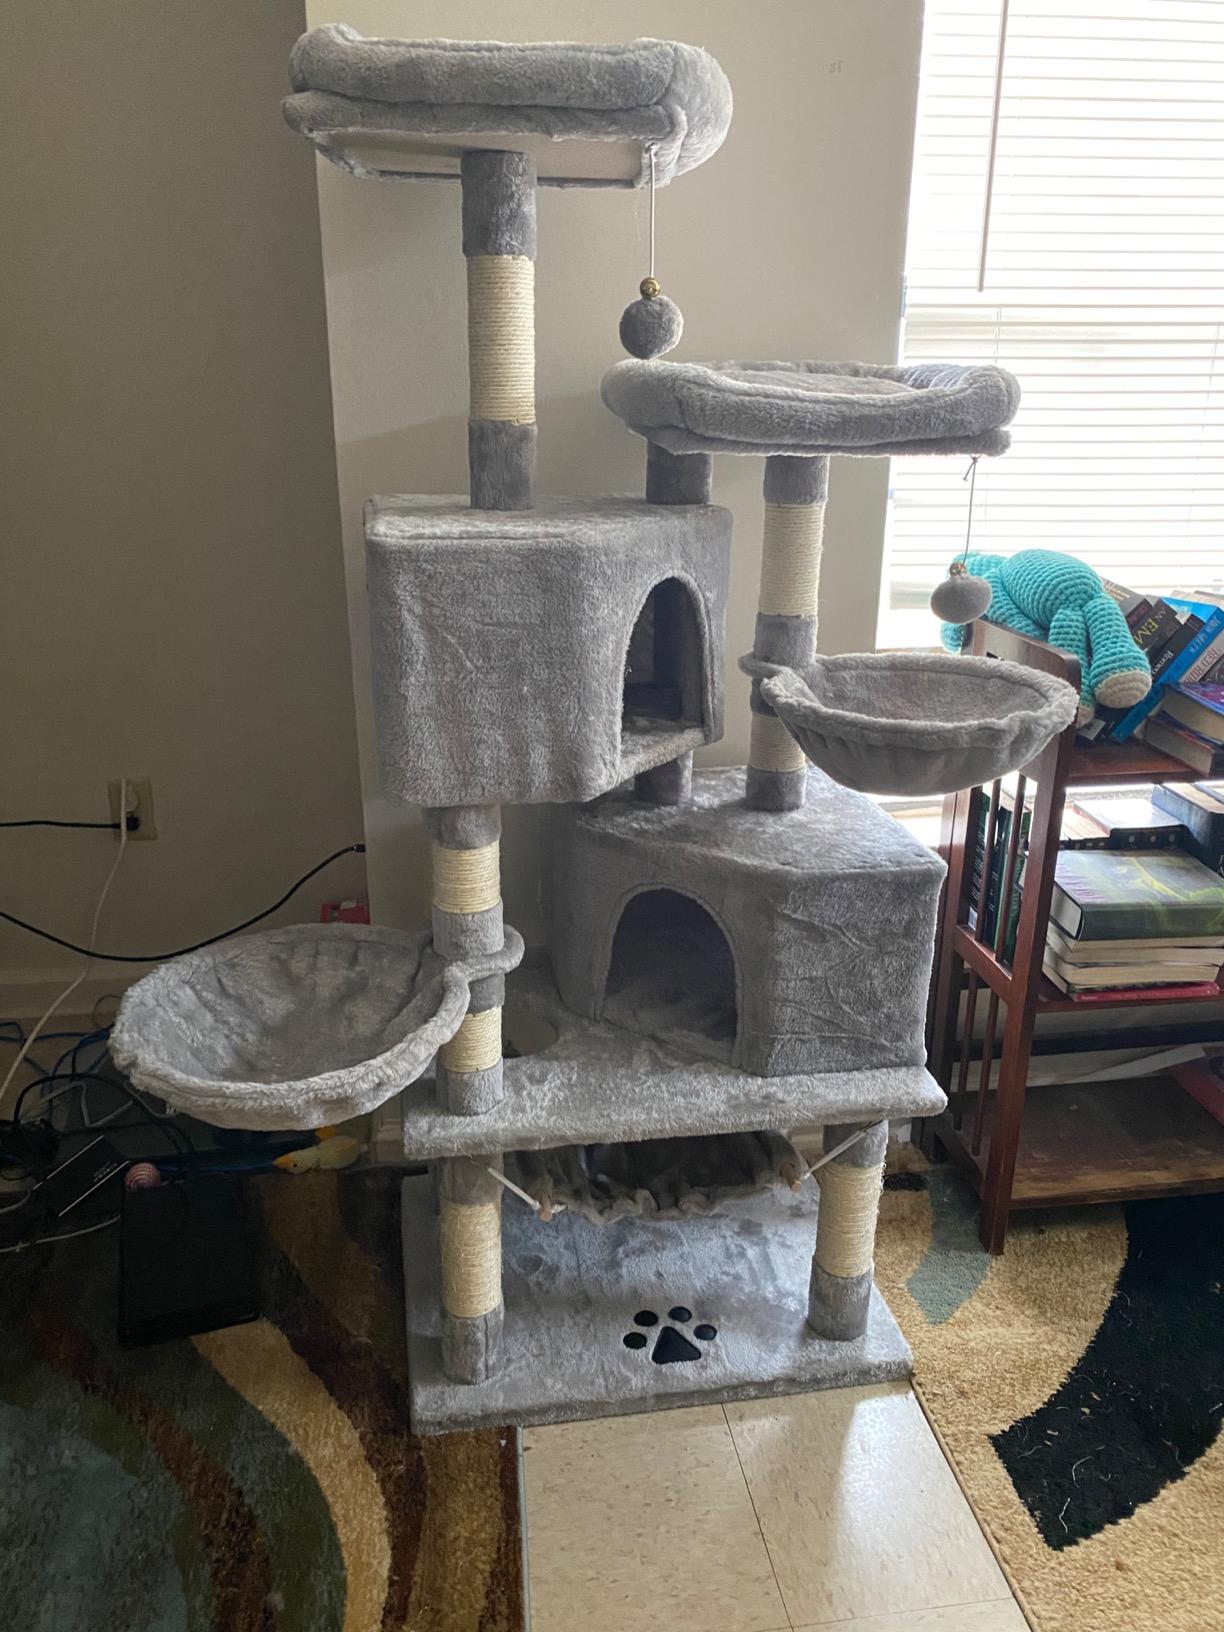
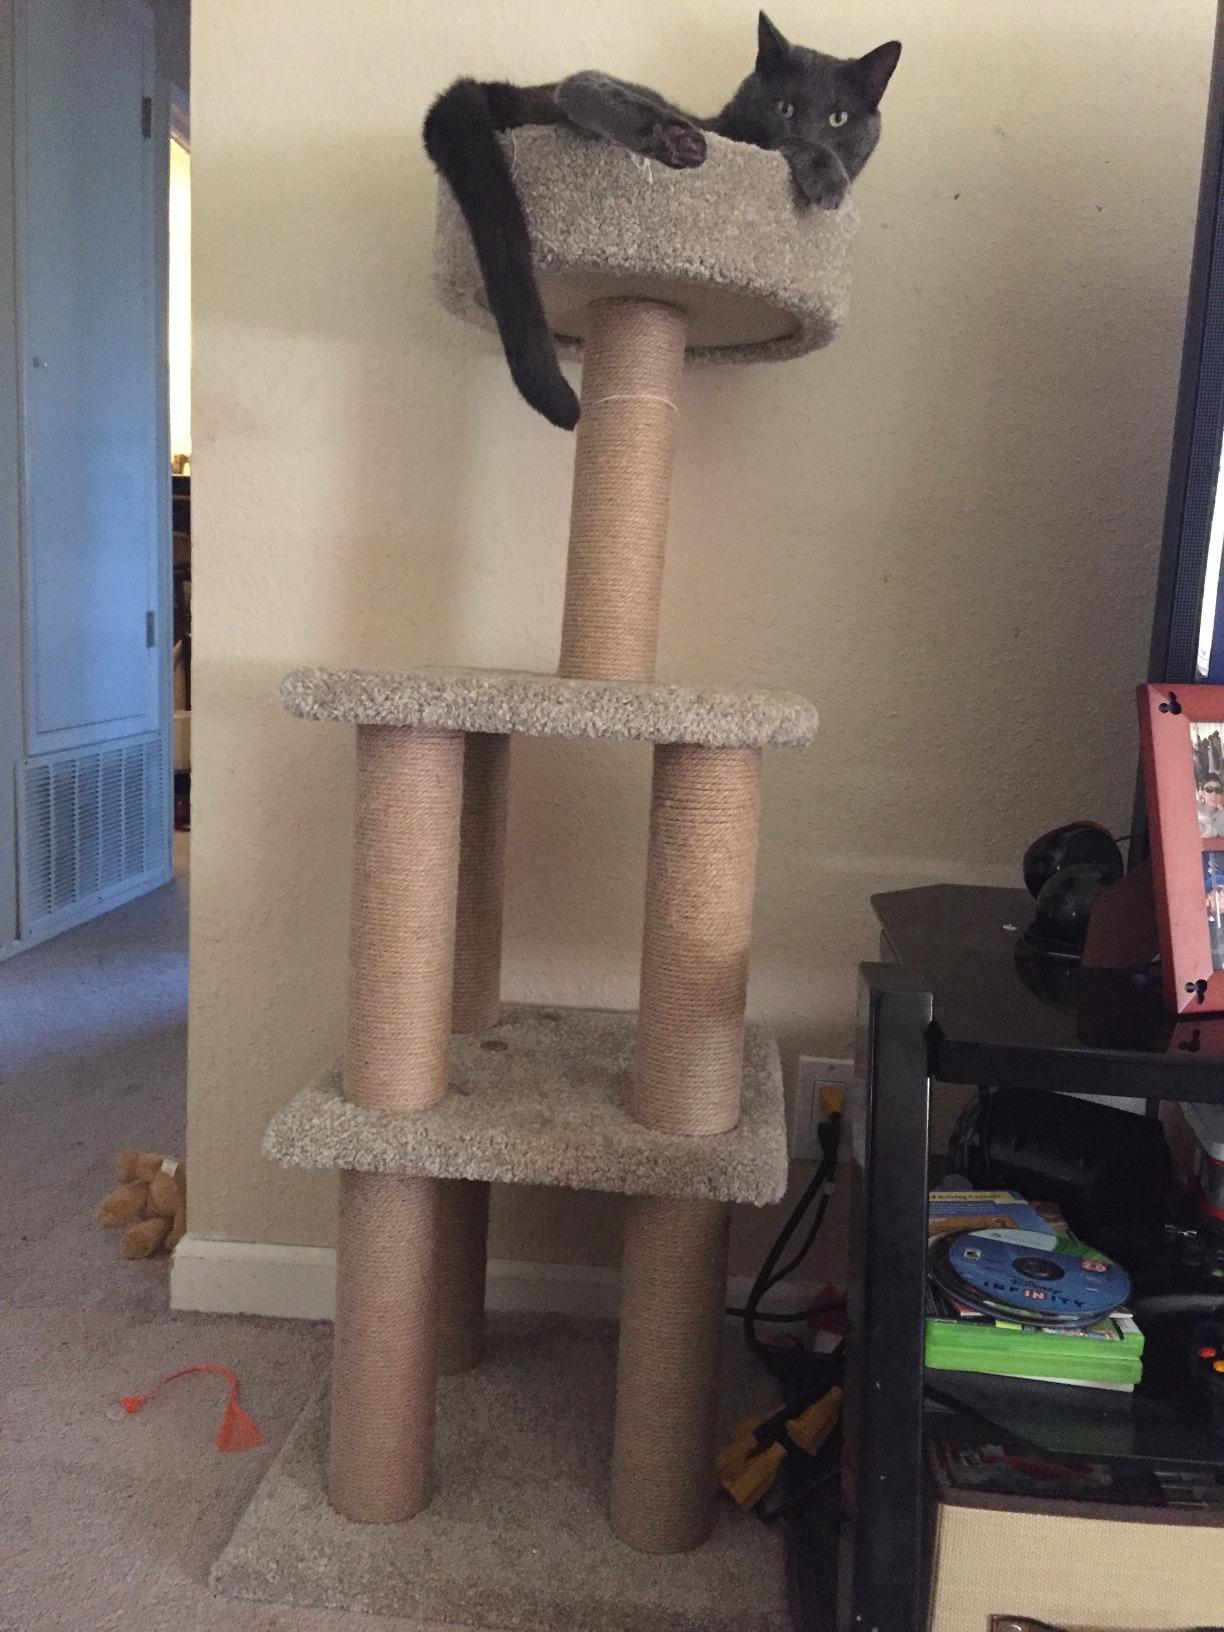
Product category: items_cat tree
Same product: no